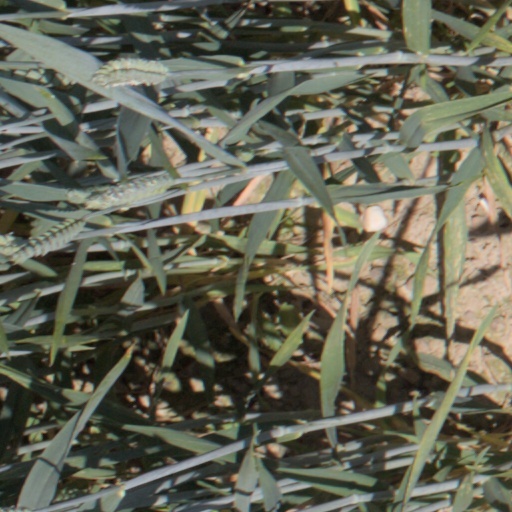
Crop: wheat